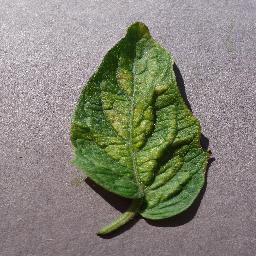
Label: Tomato___Spider_mites Two-spotted_spider_mite